Mare Island (Indonesia)

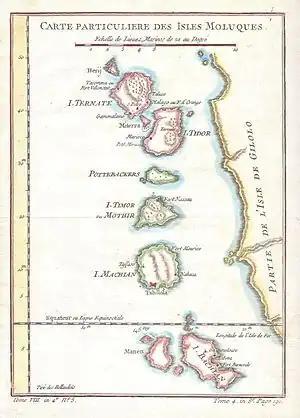
French map of Jacques-Nicolas Bellin (1760)

As at mid 2023, the island had a population of 968. It is administered as two villages ("desa") of Tidore Selatan District within Tidore Islands City. The two villages are Maregam in the northeast and Marekofo in the southwest.